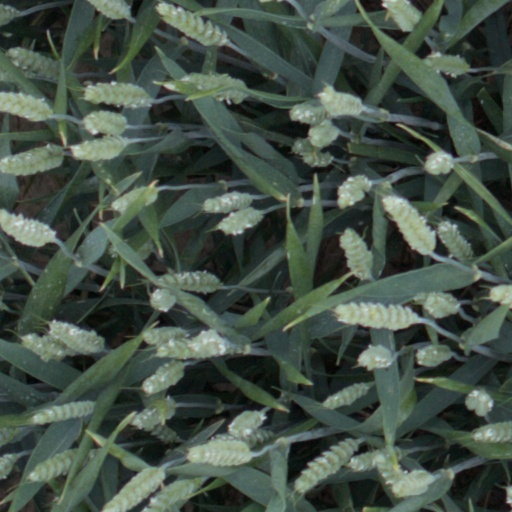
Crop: wheat